Photography and the law

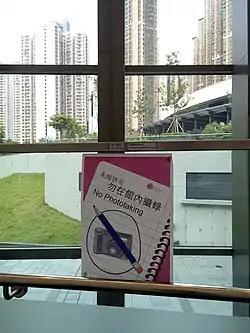
A sign declaring "No Phototaking" inside a Hong Kong public library

It is a copyright infringement to photograph a public building for commercial purposes without authorization from rightsholders, whether they are the architect of the building or the entity to whom the architect has assigned their rights. Two separate rulings in 1990 by the French supreme court ruled that unauthorized postcards depicting Grande Arche and La Géode as main subjects were infringements to architectural copyrights. However, French jurisprudence traditionally recognized that photographs available for commercial use in which copyrighted landmarks are minor elements are not infringing copyright.